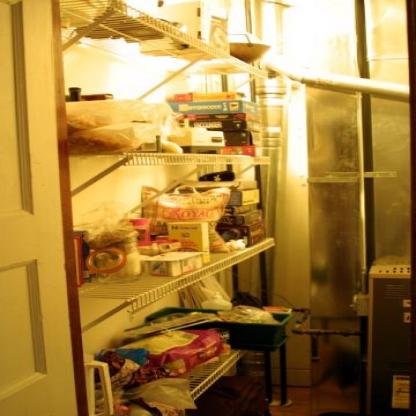
Scene: Indoor